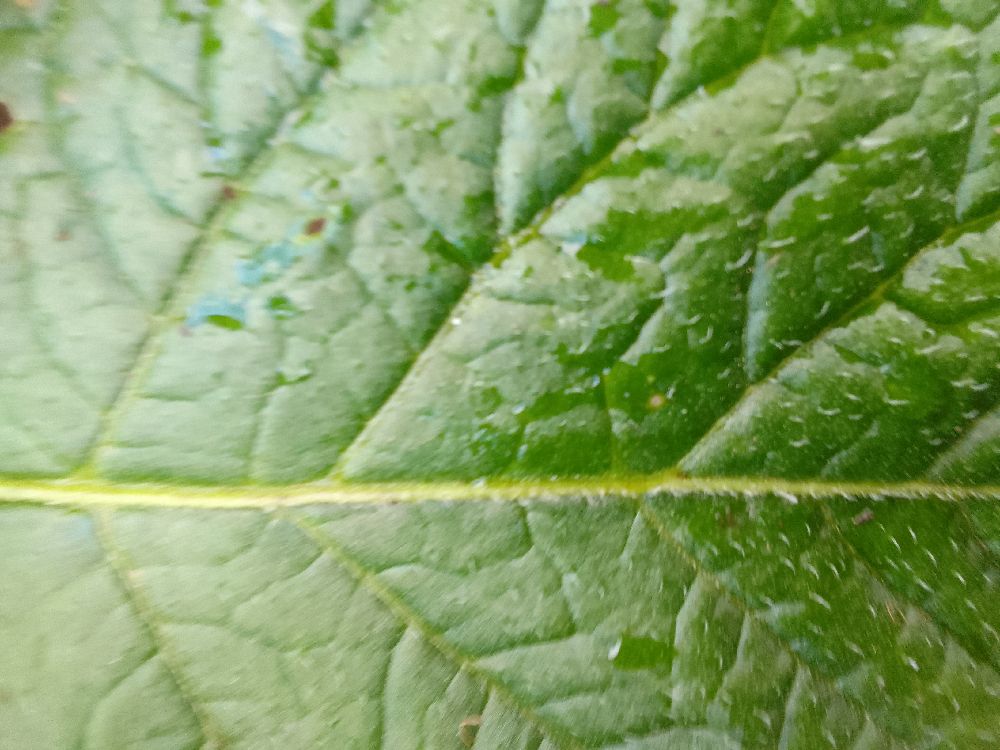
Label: Healthy